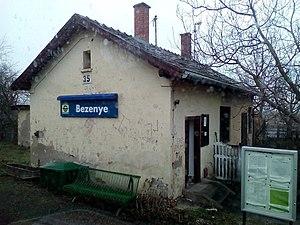
La gare de Bezenye est une halte ferroviaire hongroise, située à Bezenye.